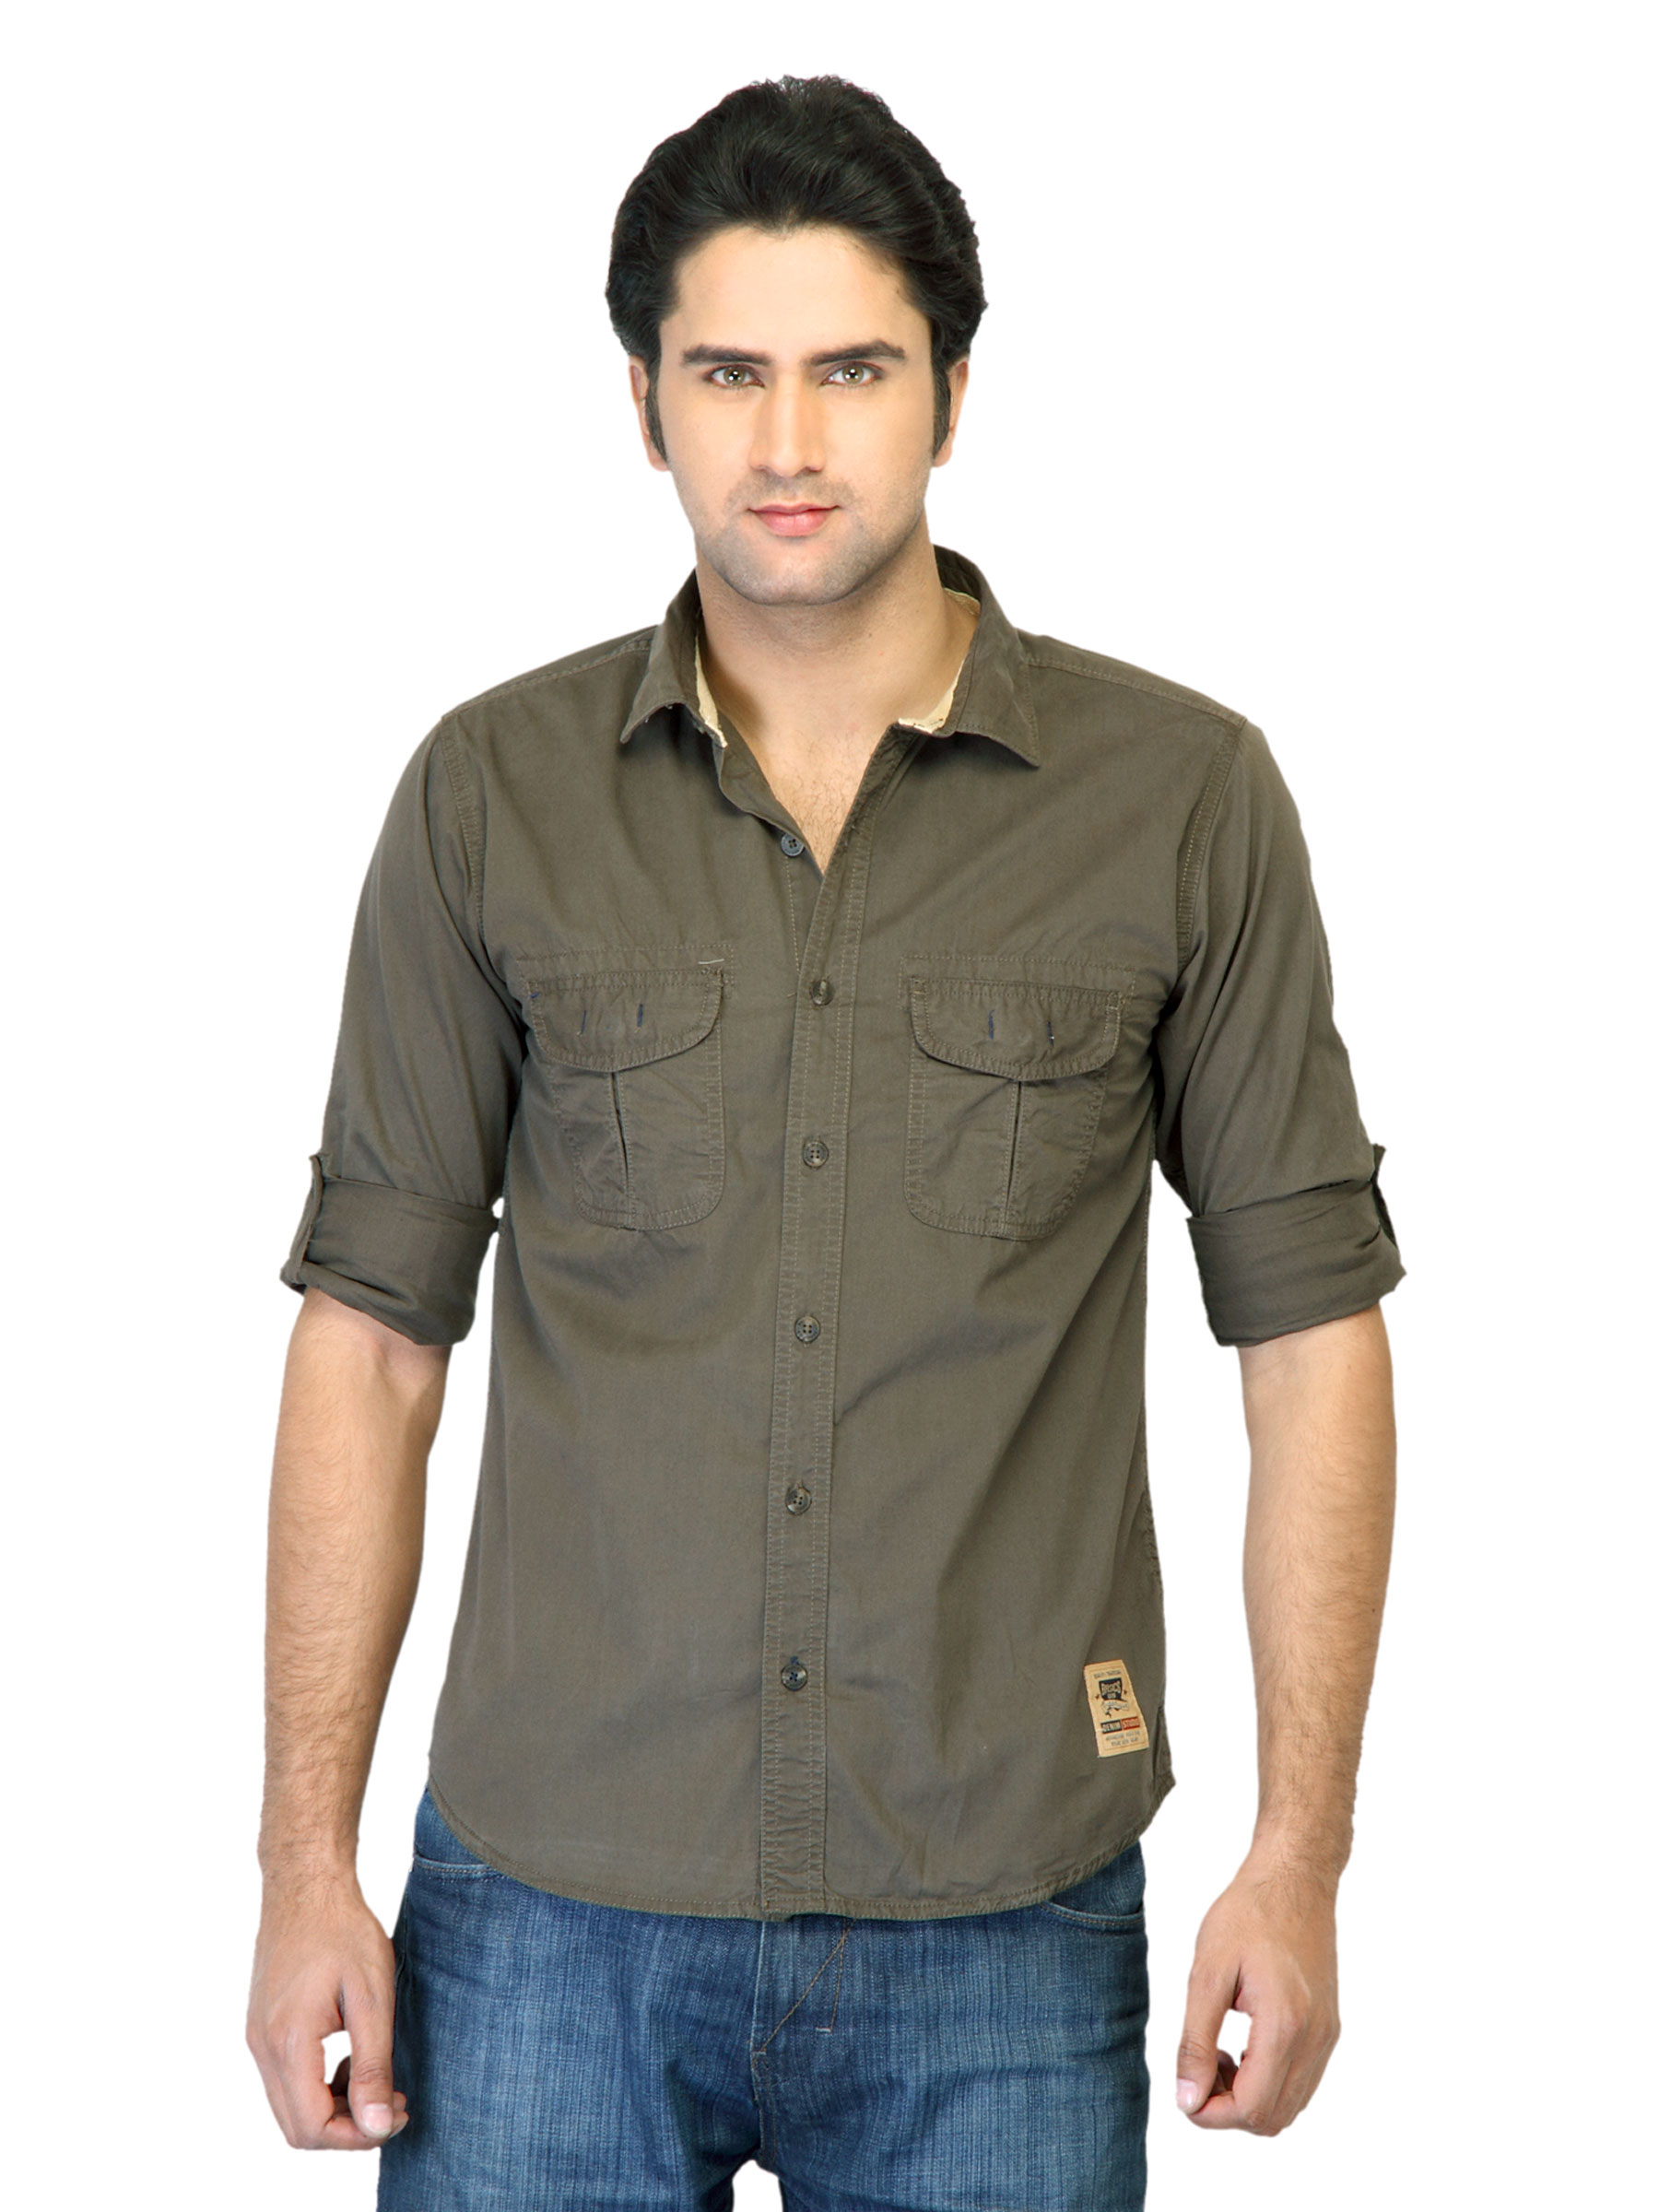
Basics Men Olive Shirt
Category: Apparel / Topwear / Shirts
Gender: Men
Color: Olive
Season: Summer 2012
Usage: Casual